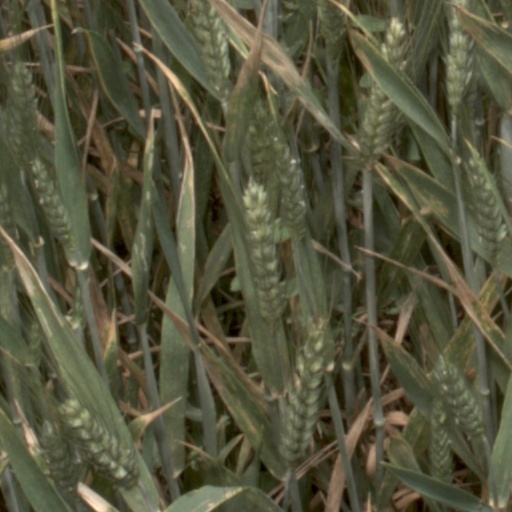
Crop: wheat